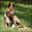
Label: dog